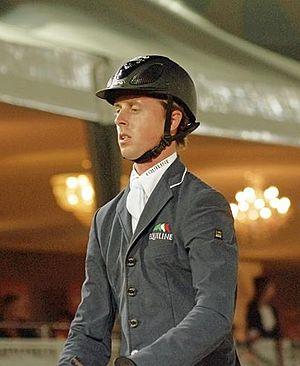
Ben Maher lors du Grand Prix Global Champions Tour de Cannes.
Ben Maher, né le 30 janvier 1983 est un cavalier de saut d'obstacles britannique, champion olympique par équipes aux Jeux olympiques à Londres en 2012 et vice-champion d'Europe en individuel en 2013.